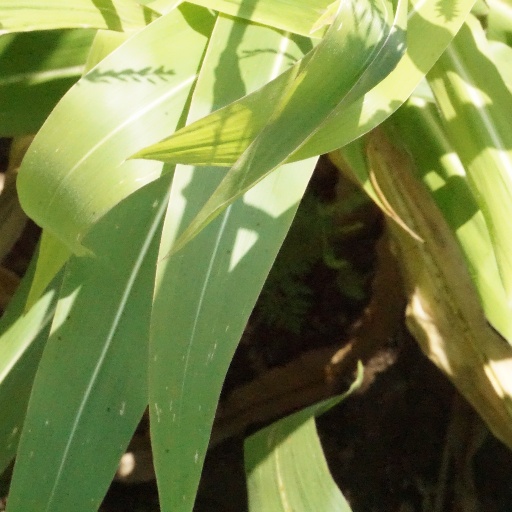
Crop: maize; corn